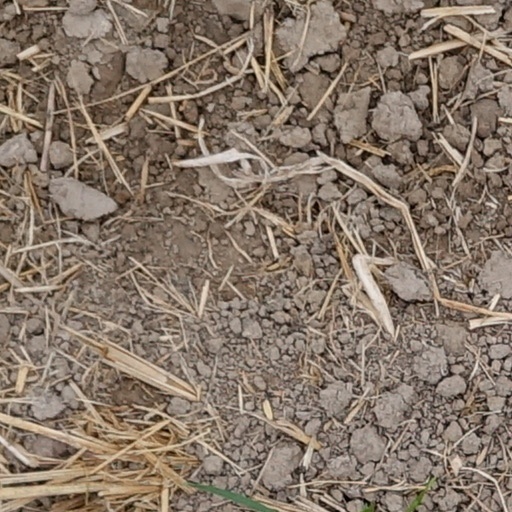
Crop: wheat